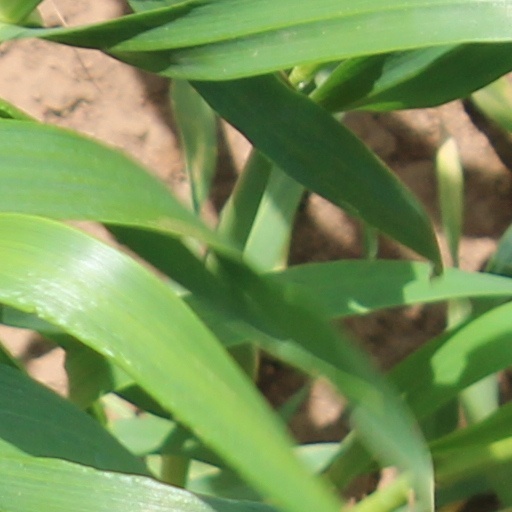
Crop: wheat